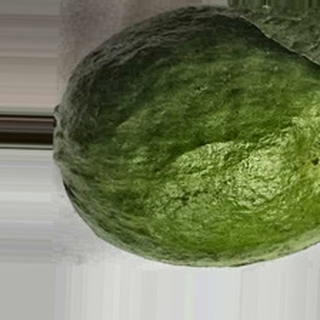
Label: healthy_guava